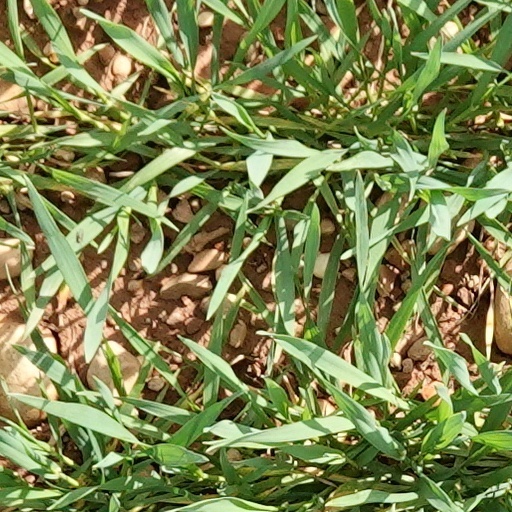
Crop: wheat